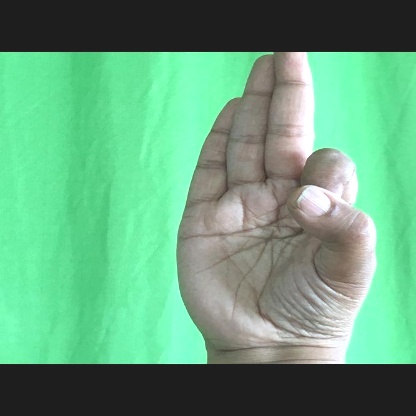
Mudra: Aralam